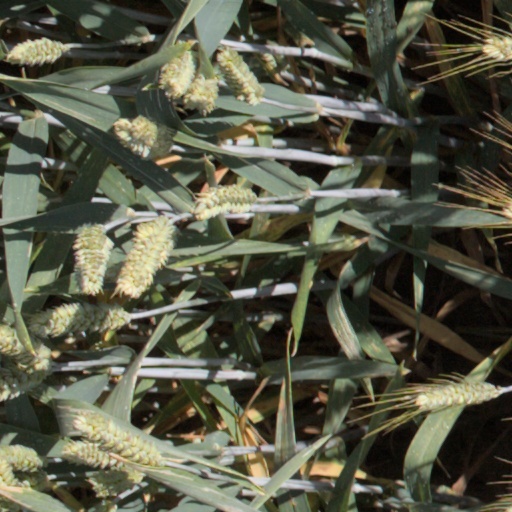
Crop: wheat